Long Meadow (Harrisonburg, Virginia)

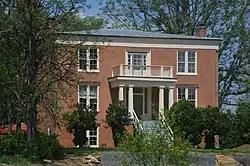
Front of the house

Long Meadow, also known as the Cyrus Rhodes House, is a historic home located near Harrisonburg, Rockingham County, Virginia. It was built about 1845, and is a two-story, three-bay, double-pile brick dwelling in the Greek Revival style. It sits on an English basement, has a low-pitched standing seam metal hipped roof, and central-passage plan. Also on the property are the contributing frame bank barn (c. 1866) and family cemetery.